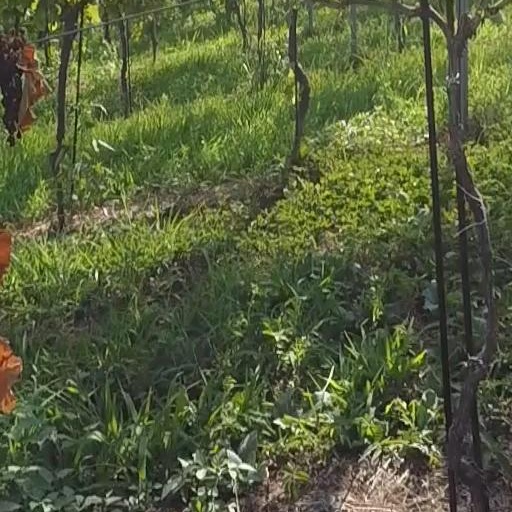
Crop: grape